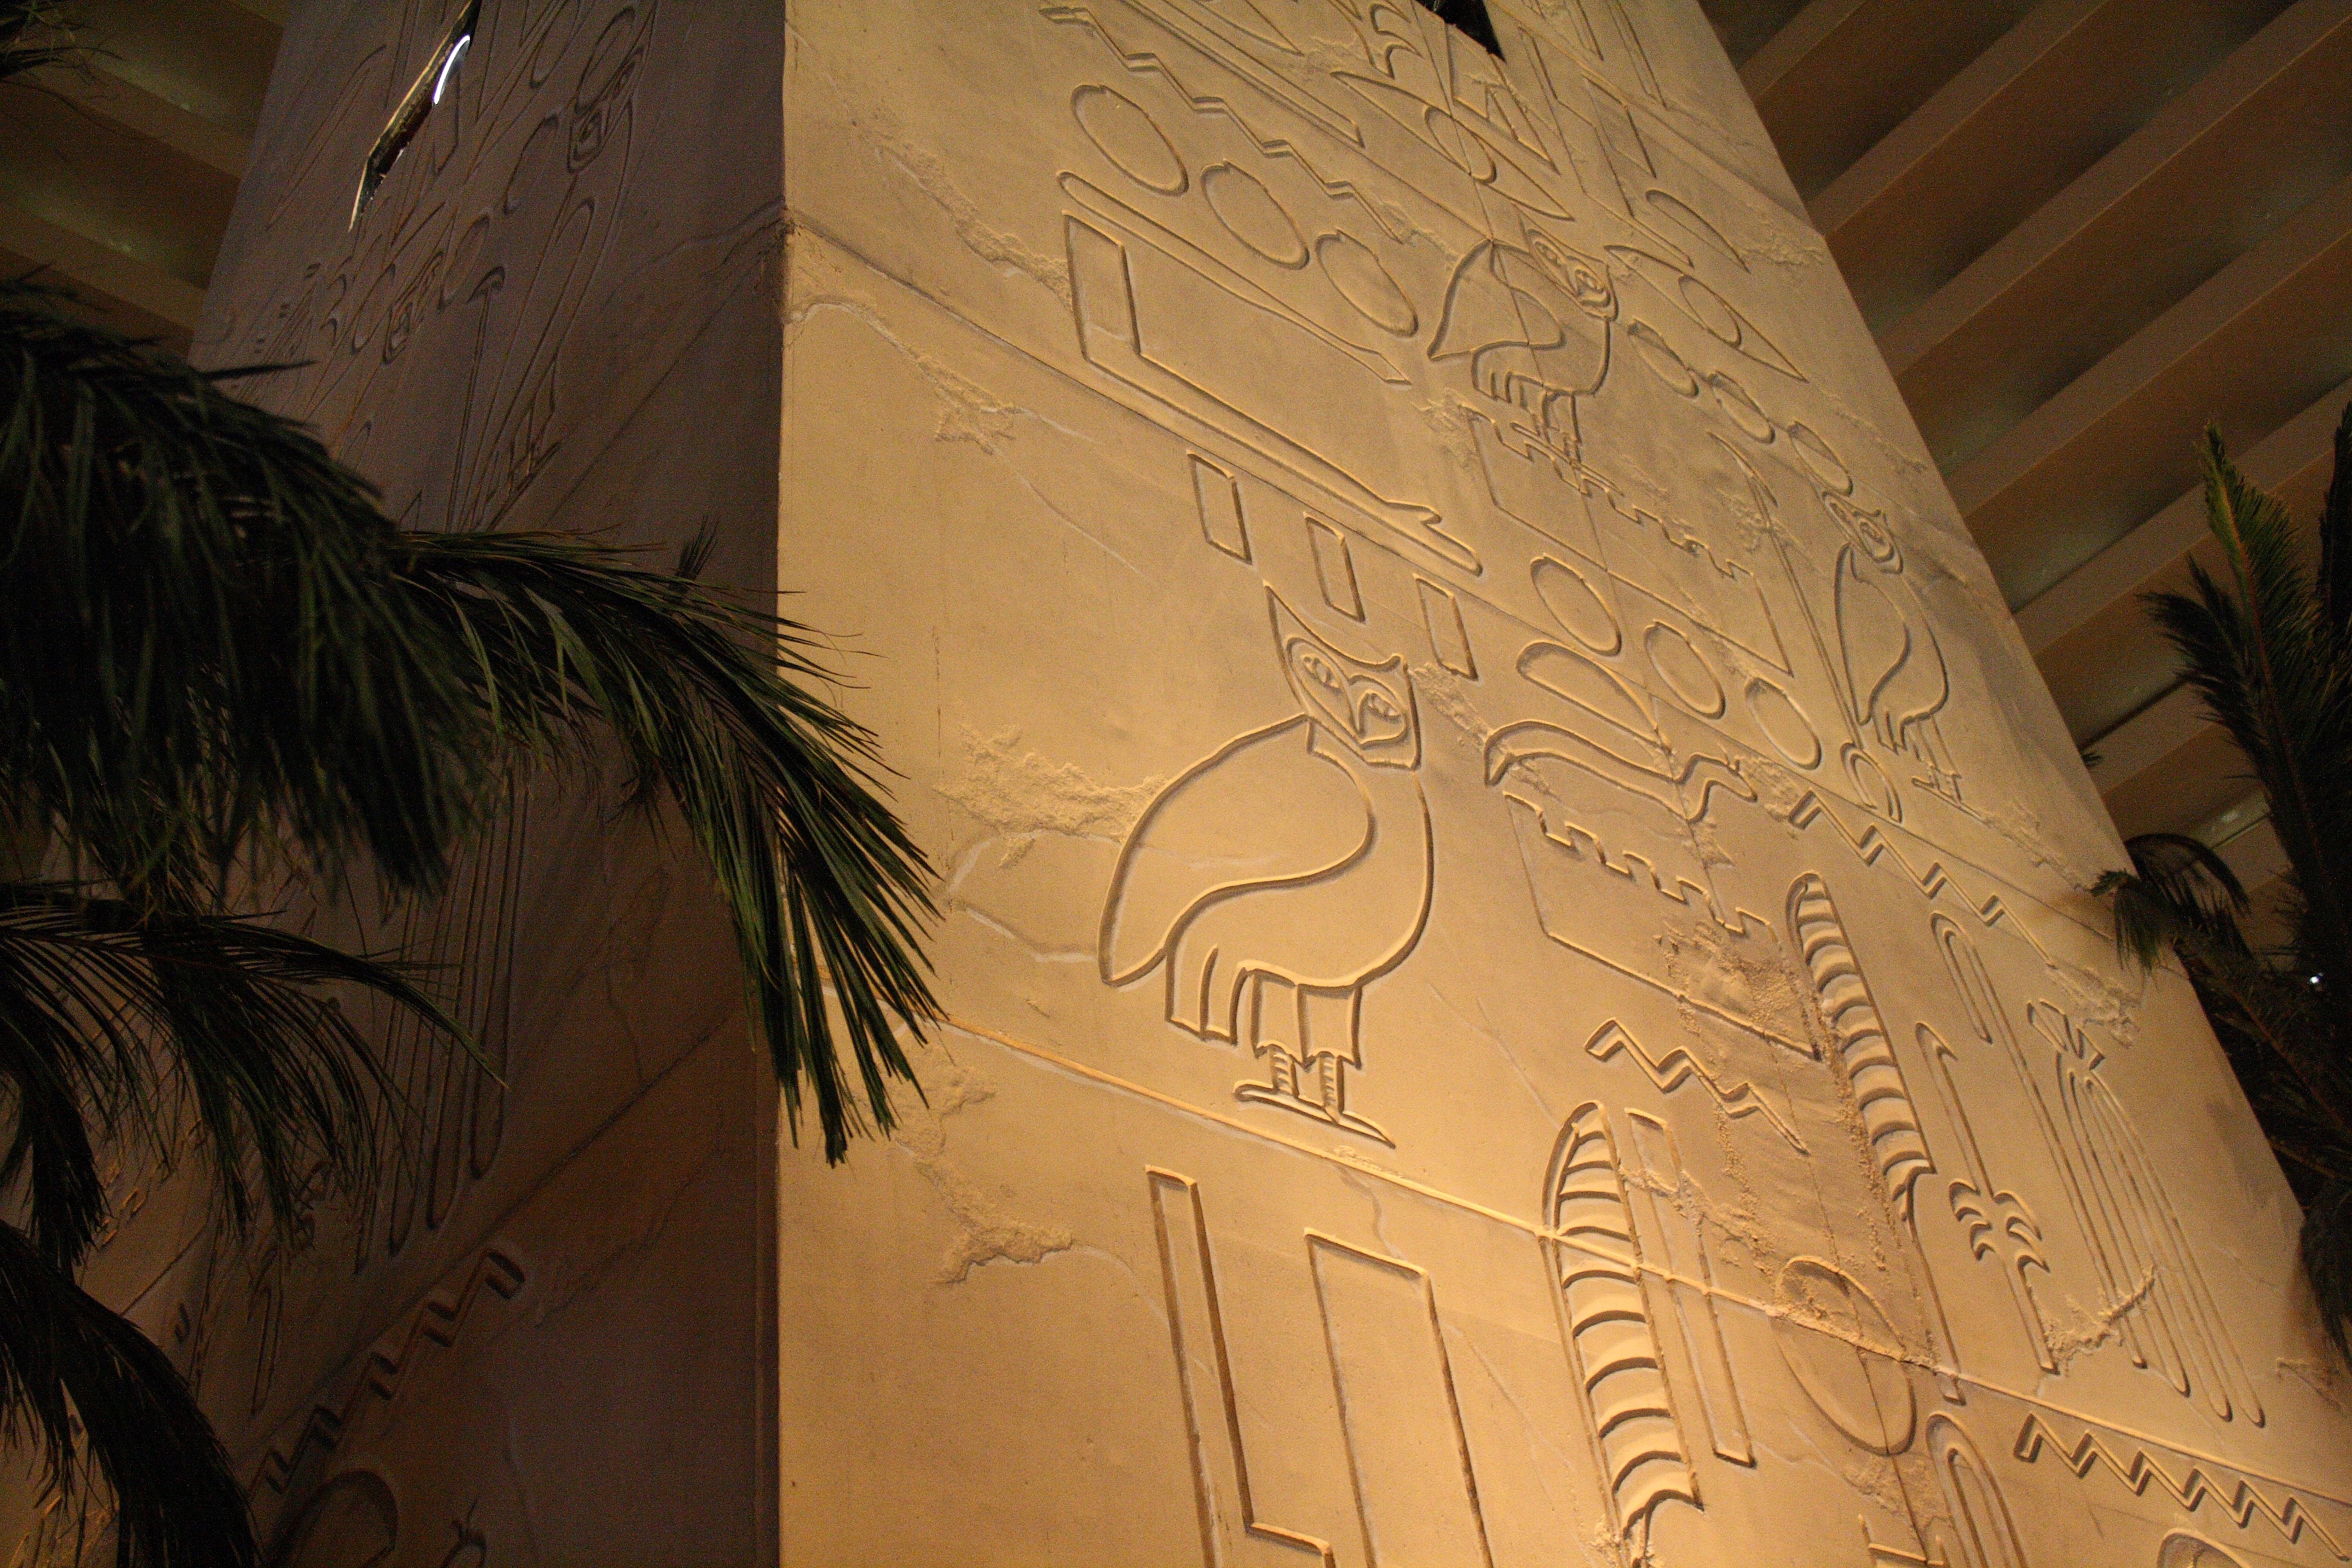
wood, wall, travel, usa, art, drawing, design, temple, carving, nevada, las vegas, south west, ancient history, luxor casino